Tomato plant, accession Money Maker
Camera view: bottom (45 deg); turntable rotation: 150 degrees
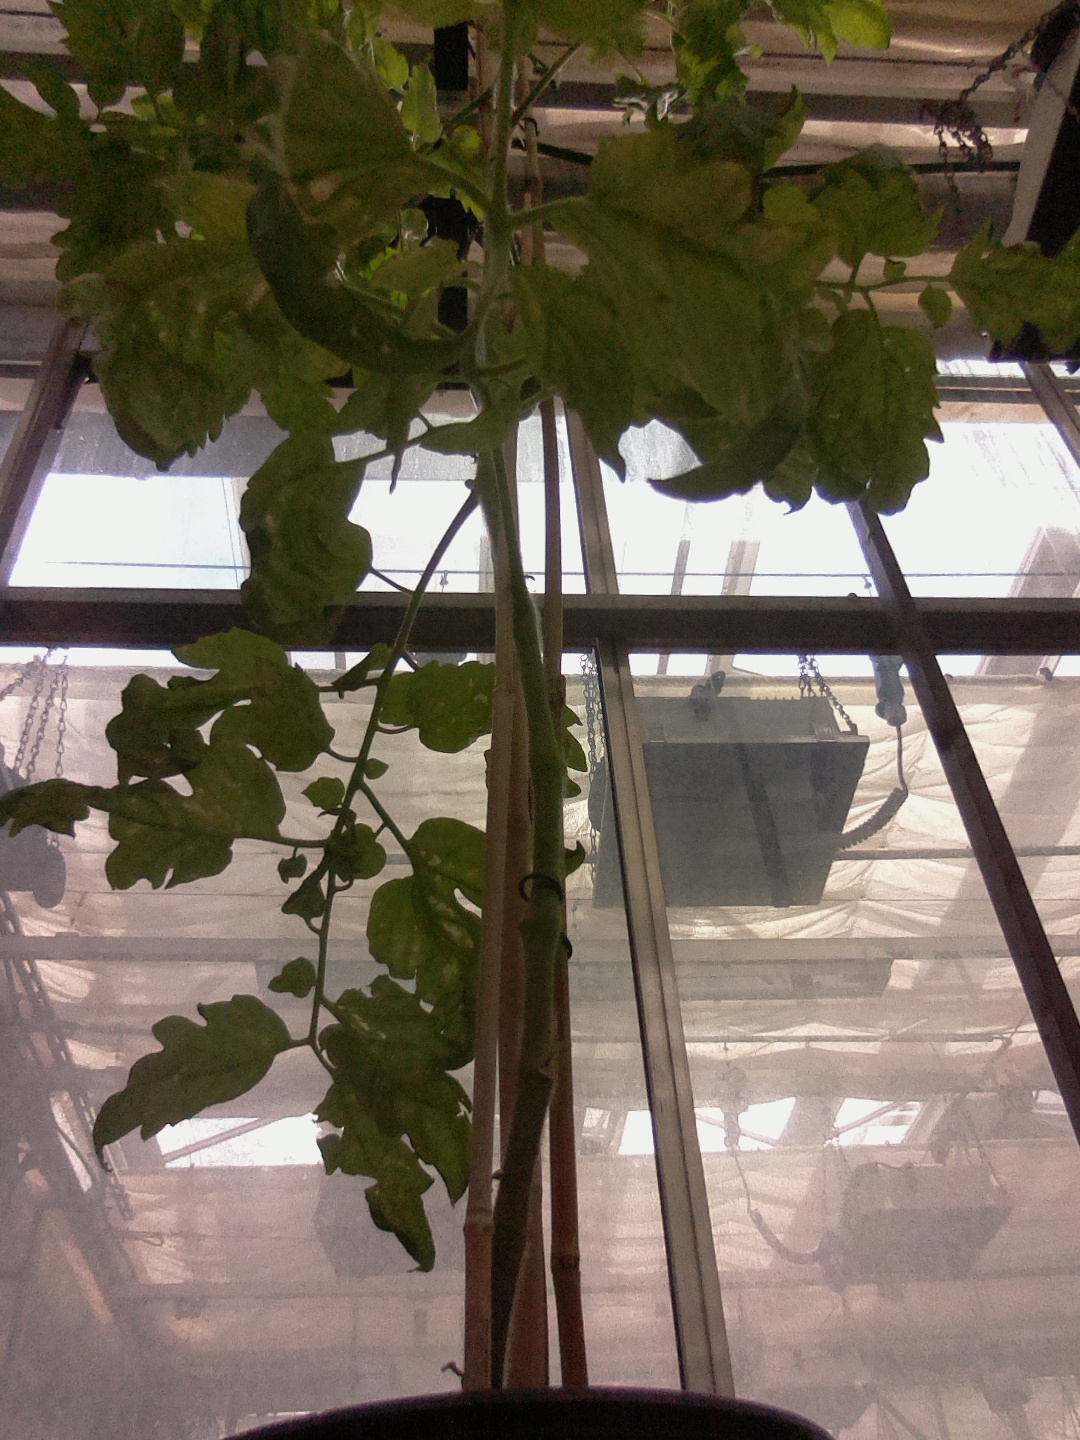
BBCH growth stage 77: 70%-80% of final fruit size